Zainal Abidin Syah

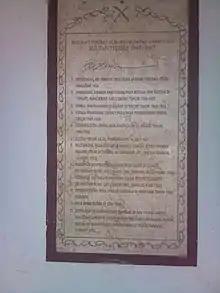
Plaque in Tidore with biographical data about Sultan Zainal Abidin.

After the capitulation of Japan the Dutch tried to re-establish their position in the East Indies and created a pseudo-state, the State of East Indonesia in 1946. This included Maluku, Sulawesi and the Lesser Sunda Islands. Being a person with administrative experience, Zainal Abidin was appointed Sultan of Tidore in late 1946 and took up his functions in February 1947. Thus the Sultanate was revived after an interregnum of 42 years. In spite of the colonial background to his position, he was well regarded by the republican government of Sukarno after 1949. In 1952 he was appointed head ("kepala") of the territory of North Maluku with his seat in Ternate. At the same time, the anti-feudal atmosphere in post-liberation Indonesia made the old kingdoms look increasingly anachronistic, and they were by and by replaced by modern bureaucratic functions.